Inter-Allied Women's Conference

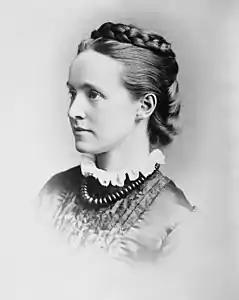
Millicent Fawcett

The Paris Peace Conference negotiations took place from January to May 1919, while the women's conference convened from mid-February to mid-April. On 10 February, when the women's conference opened, Thomson and Louise Compain, a writer and member of the French Union for Women's Suffrage, began serving as editors and translators to the women's conference secretary, Suzanne Grinberg, a lawyer, vice-president of the Association du Jeune Barreau in Paris, and secretary of the central committee of the French Union for Women's Suffrage. Constance Drexel, a German-American newspaper reporter, wrote daily dispatches for the Chicago Tribune Foreign News Service and collaborated with the women delegates throughout the conference.